Road speed limits in the United Kingdom

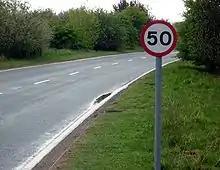
Speed limit sign on a single-carriageway road indicating a speed limit of . The limits are posted on both sides of the road.

Road speed limits in the United Kingdom are used to define the maximum legal speed (which may be variable) for vehicles using public roads in the UK.